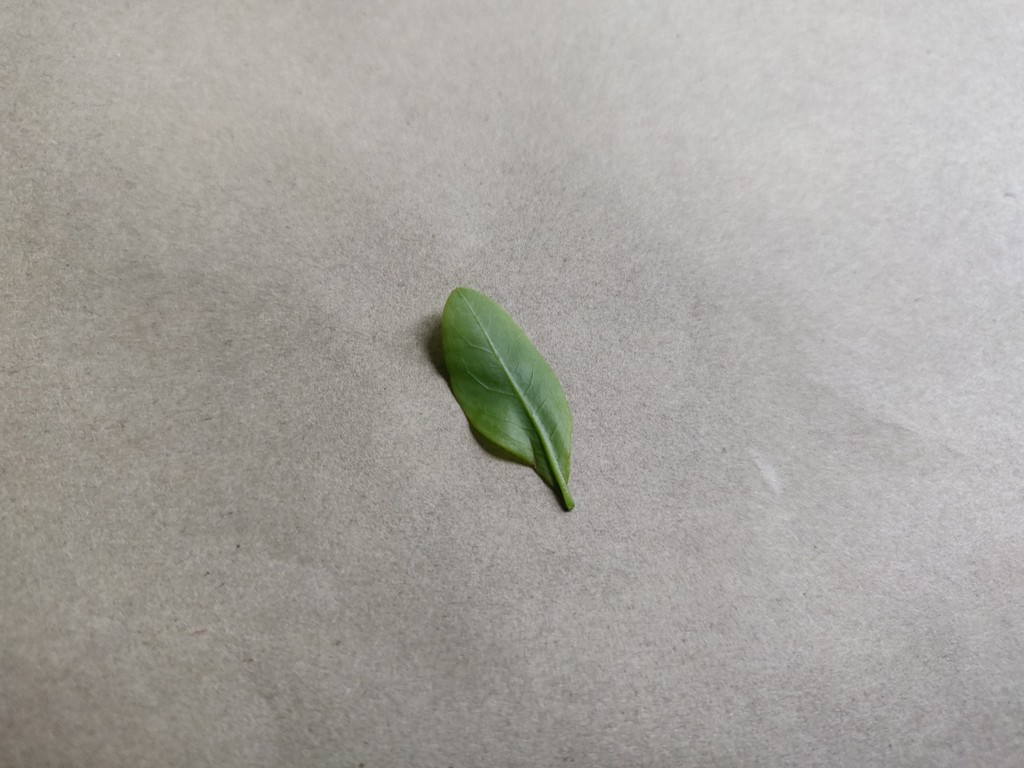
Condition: Healthy
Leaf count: single
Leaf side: back